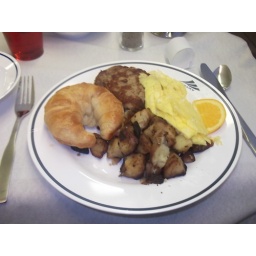
The food is cooked in the dining car kitchen. The plates are plastic.